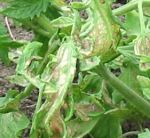
Labels: Tomato leaf mosaic virus